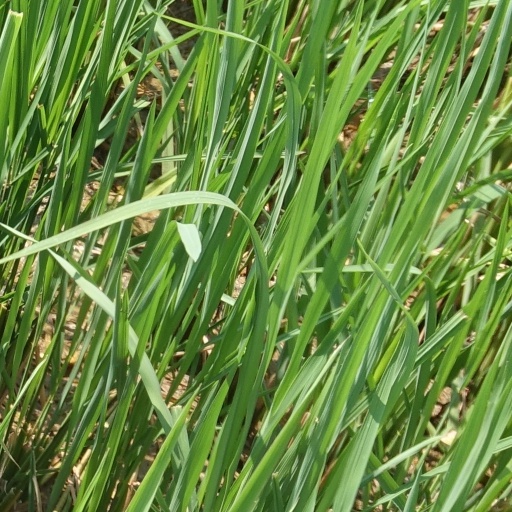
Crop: rice